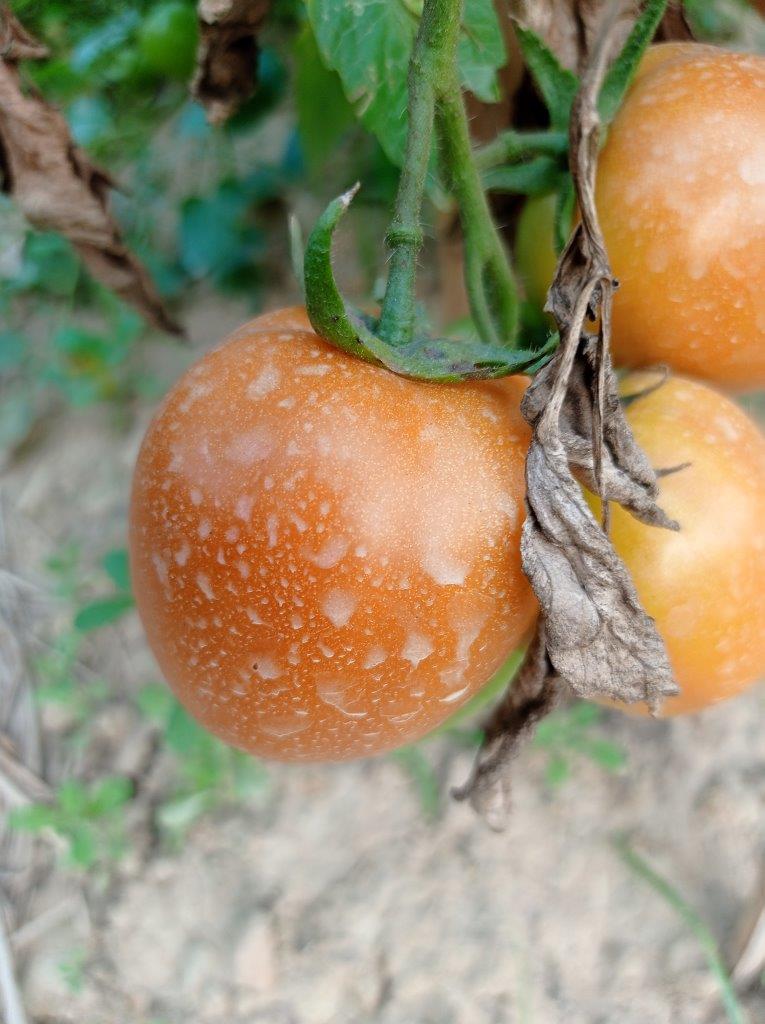
Maturity: Mature